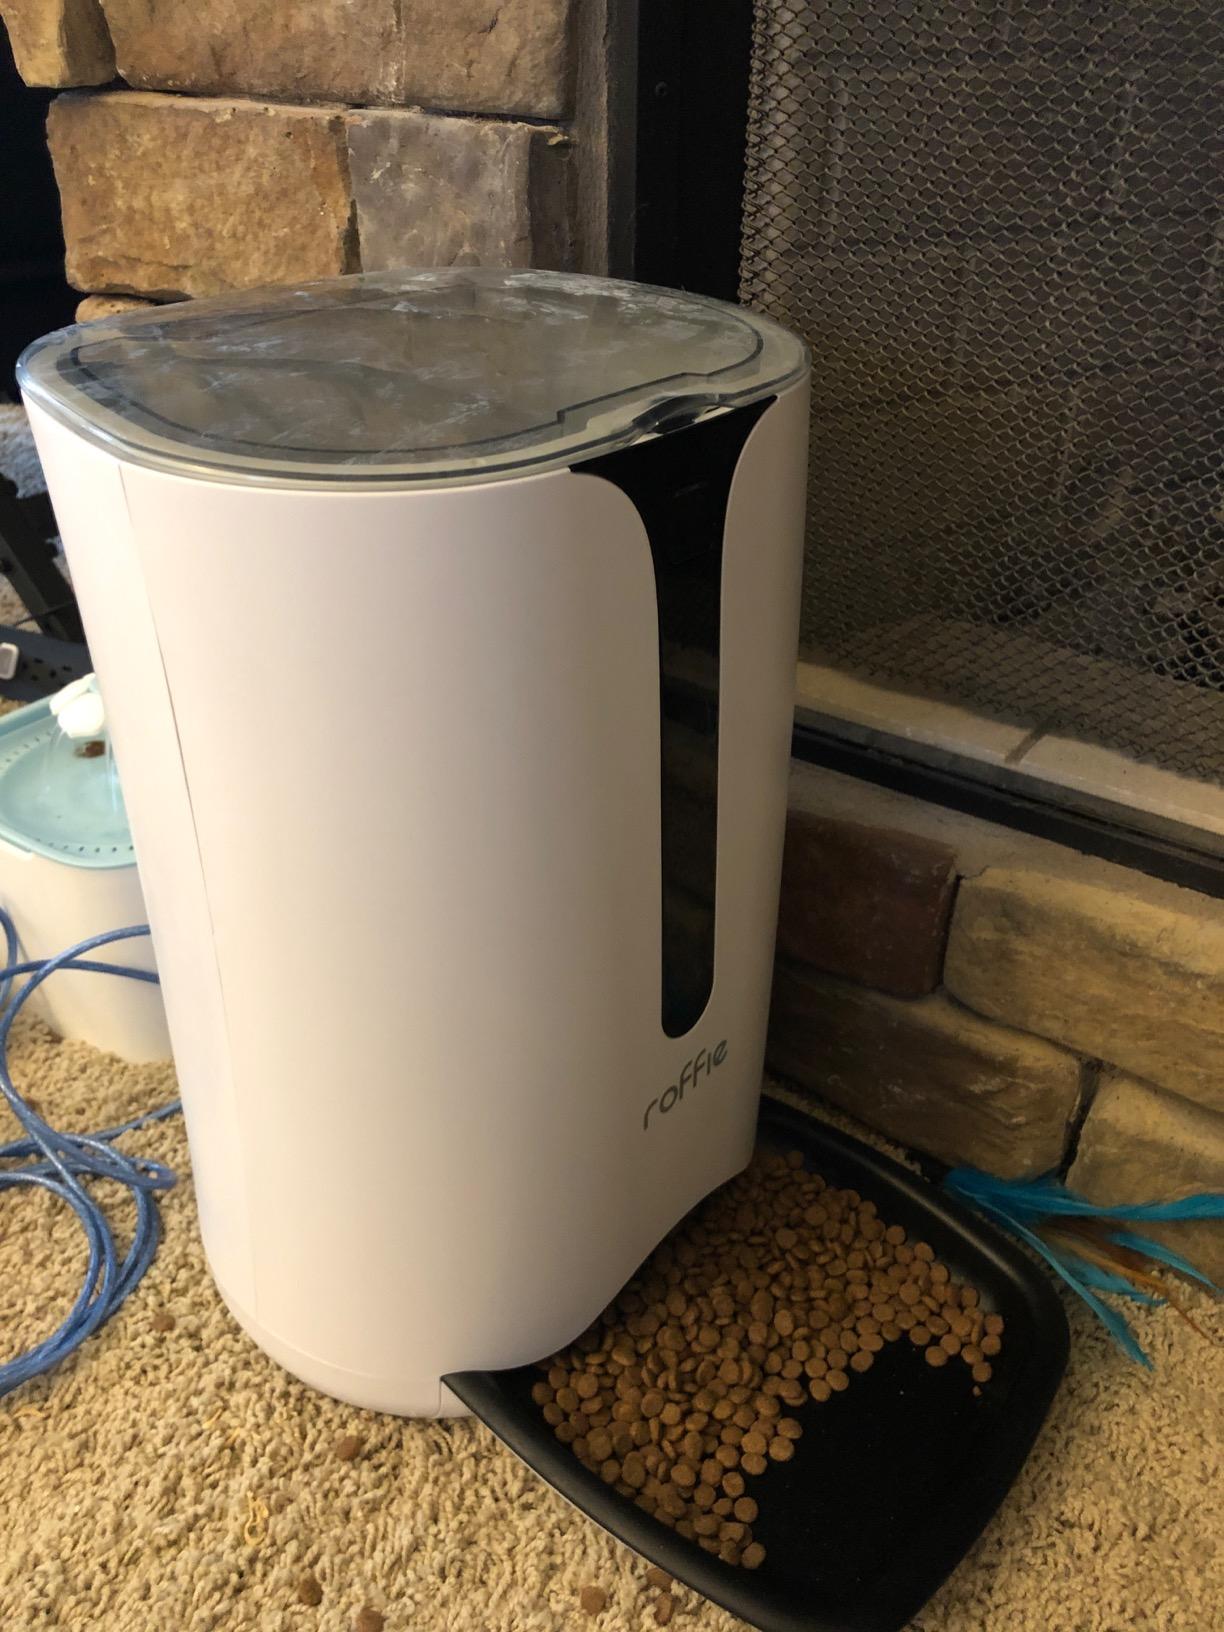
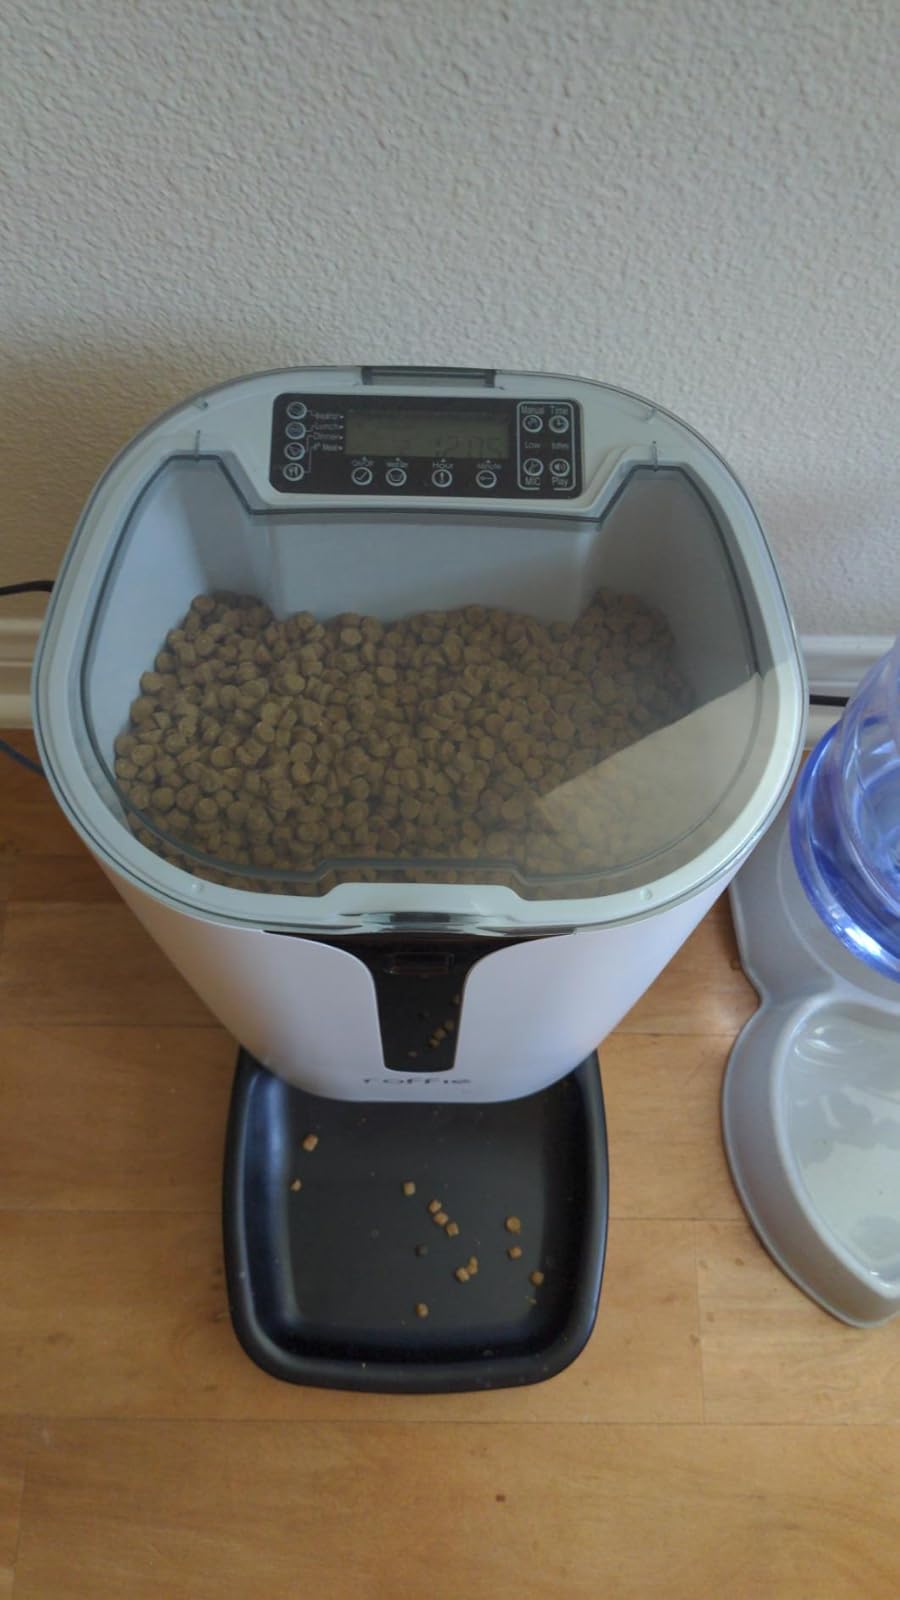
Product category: items_feeder
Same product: yes